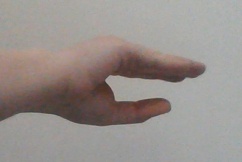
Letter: jeem